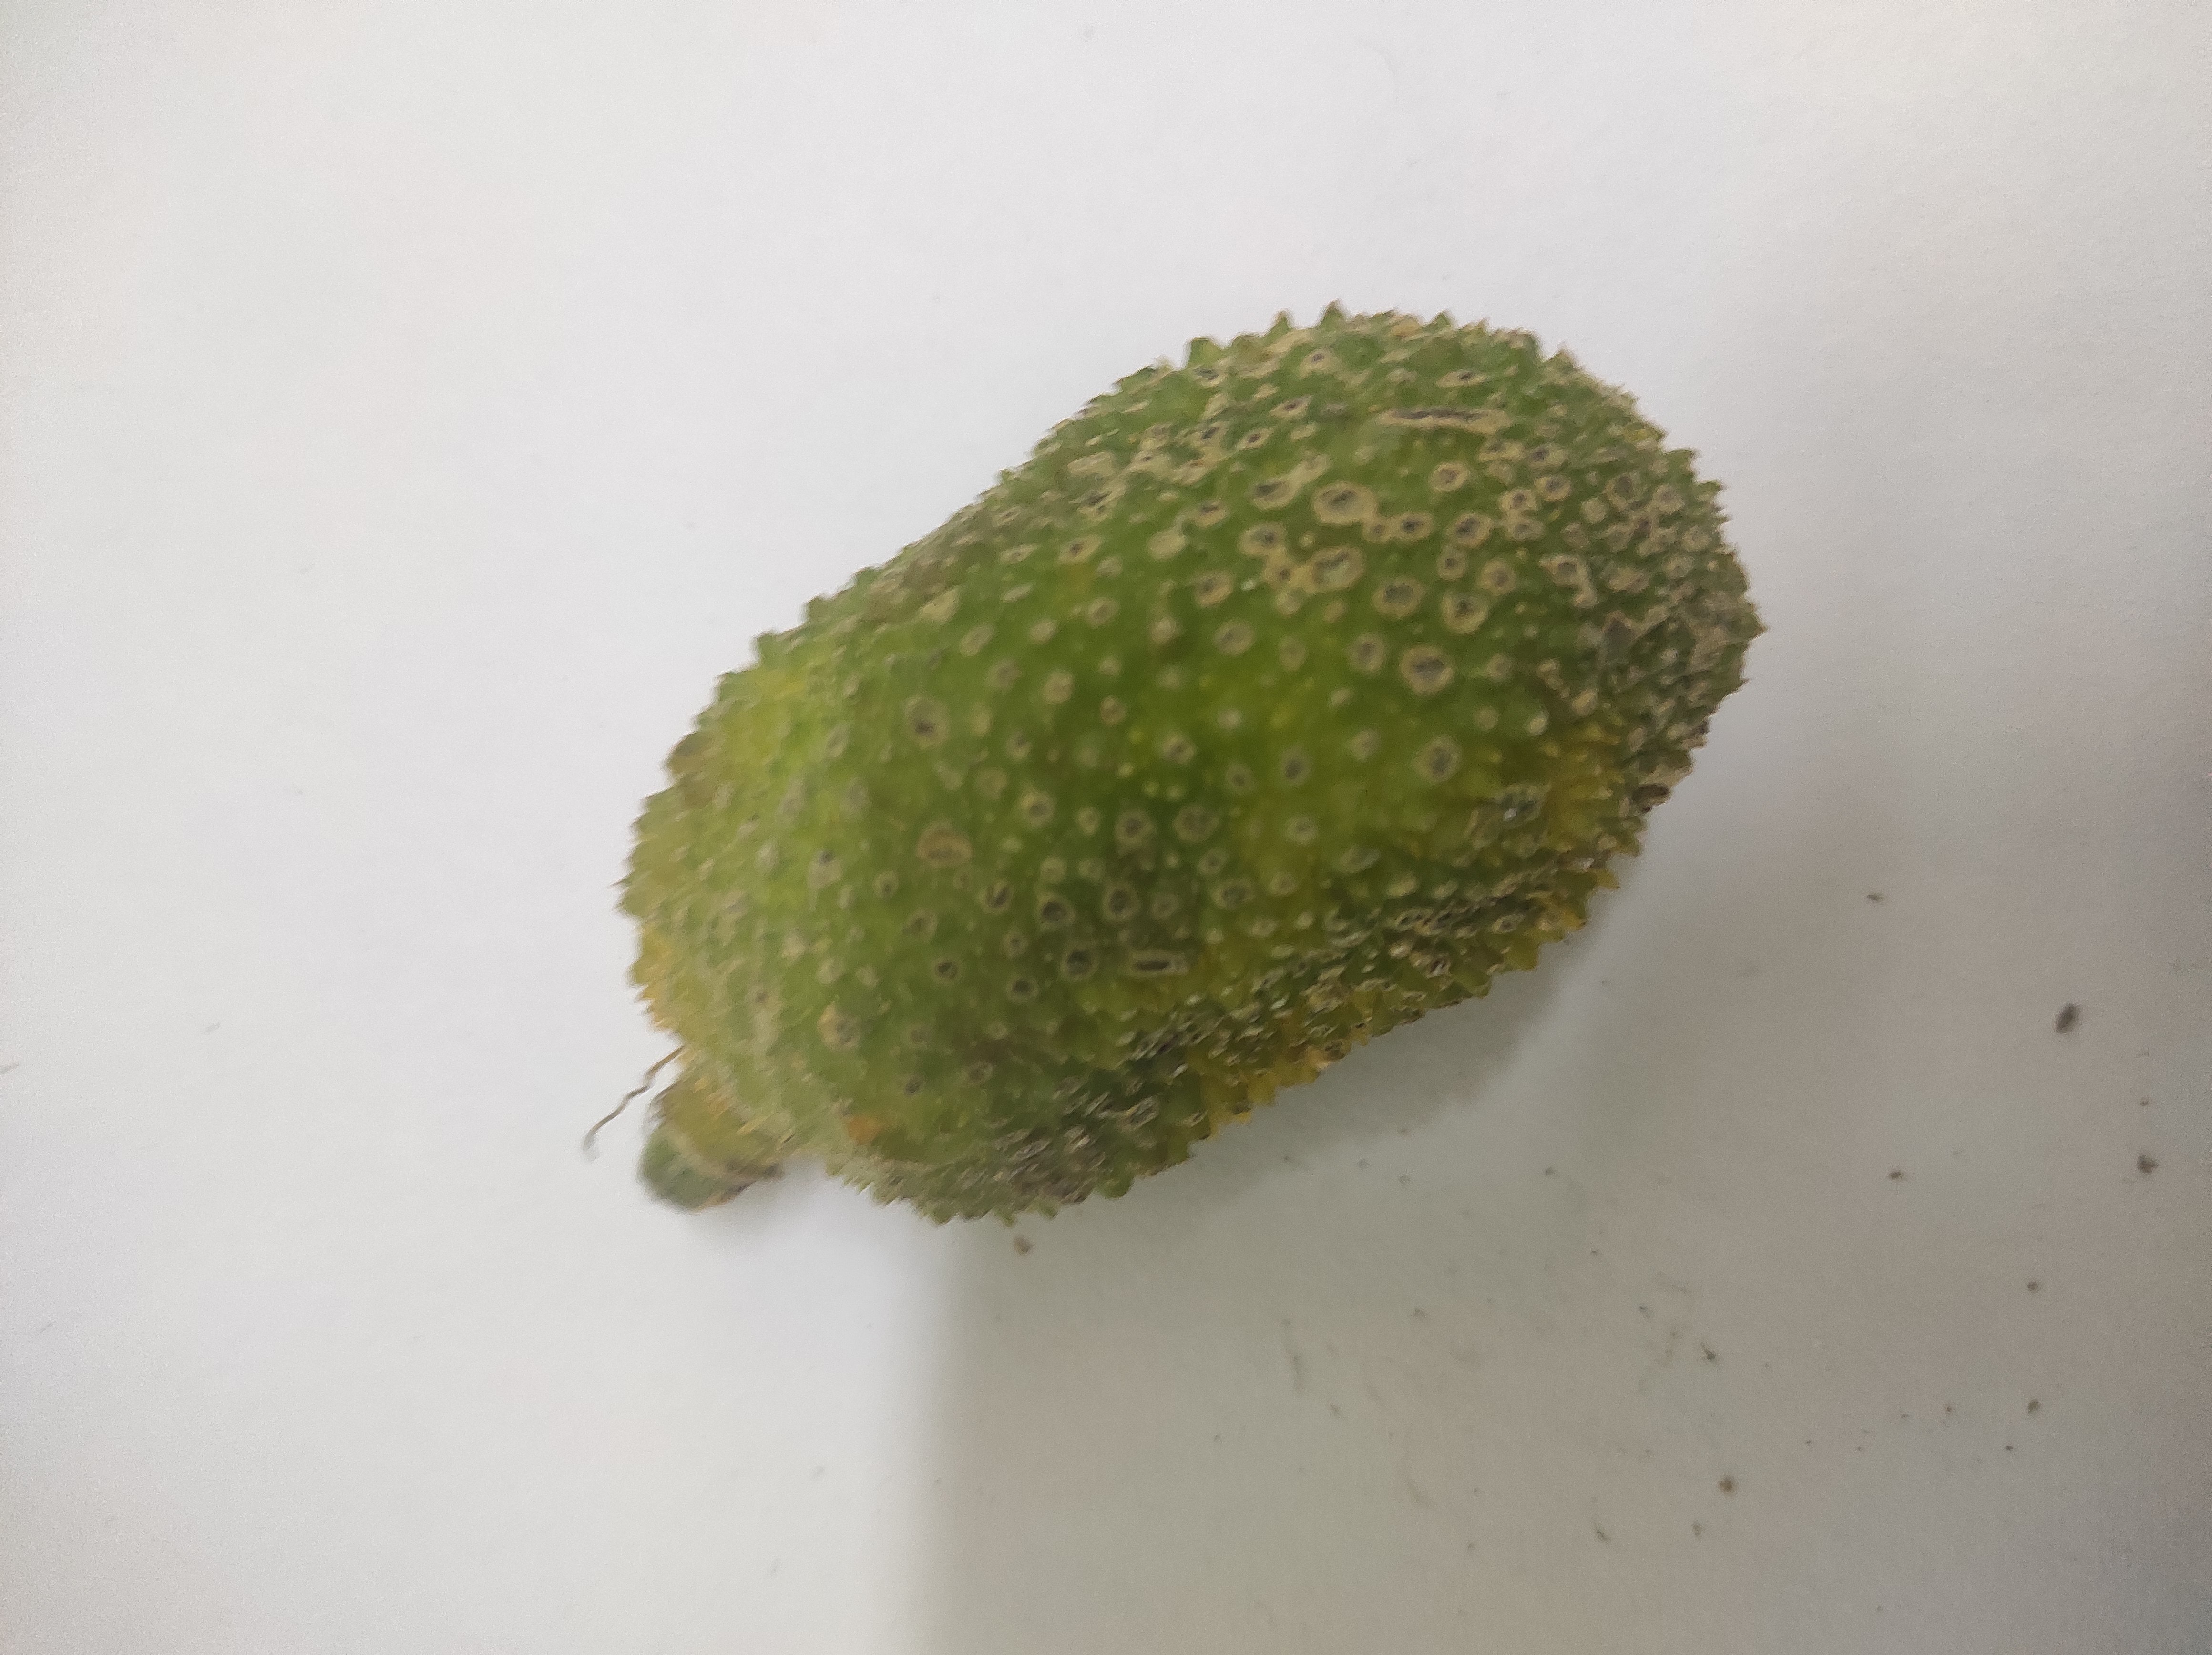
Crop: Spiny Gourd
Condition: Damaged